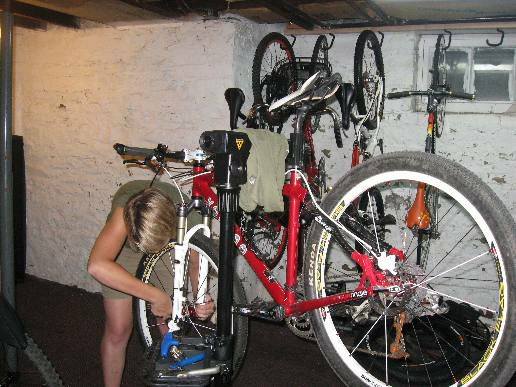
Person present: Yes